Belgian Revolution

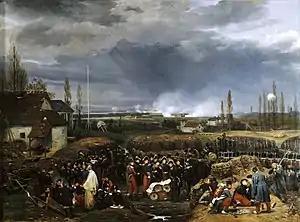
"The Siege of Antwerp" by Horace Vernet

In November 1830, the National Congress of Belgium was established to create a constitution for the new state. The Congress decided that Belgium would be a popular, constitutional monarchy. On 7 February 1831, the Belgian Constitution was proclaimed. However, no actual monarch yet sat on the throne.